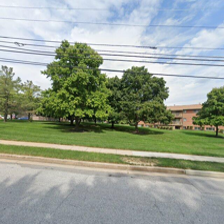
Label: streetView